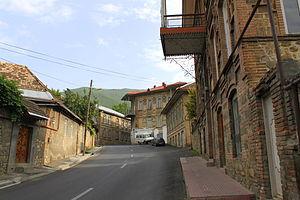
Chaki est une ville du nord-ouest de l'Azerbaïdjan. Chaki est situé à 325 km de Bakou.